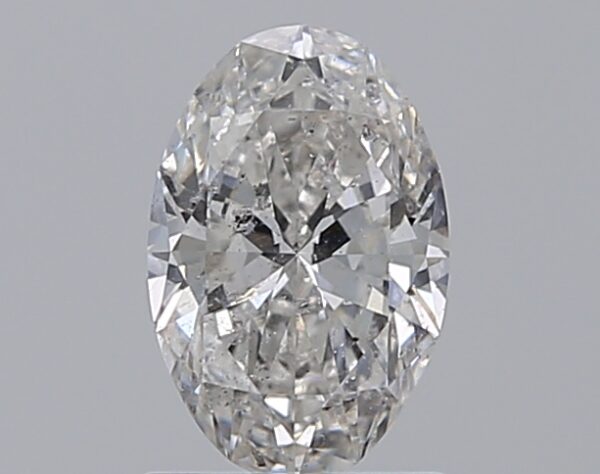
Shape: oval
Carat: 1.01
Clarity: SI2
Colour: F
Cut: EX
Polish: EX
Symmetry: VG
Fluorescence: SL
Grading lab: HRD
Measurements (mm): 8.25 x 5.48 x 3.33